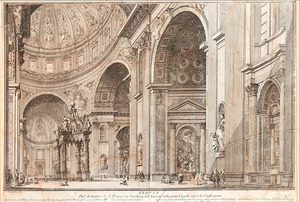
Domenico Montagu est un védutiste et graveur au burin et à l'eau-forte de sujets d'architecture, italien, actif à Rome autour de 1750.